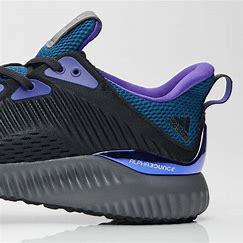
Brand: Adidas
Model: Alphabounce